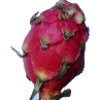
Label: red_pitahaya